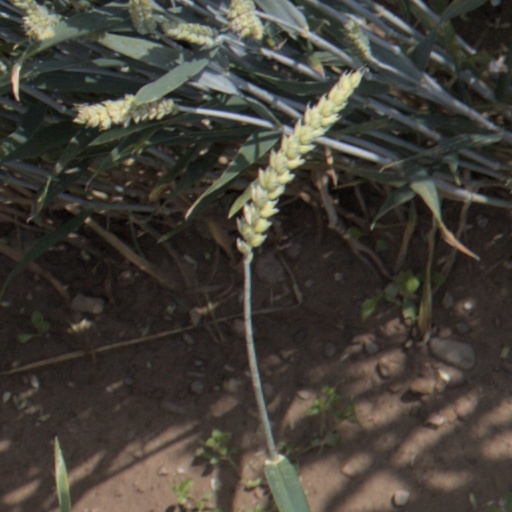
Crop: wheat